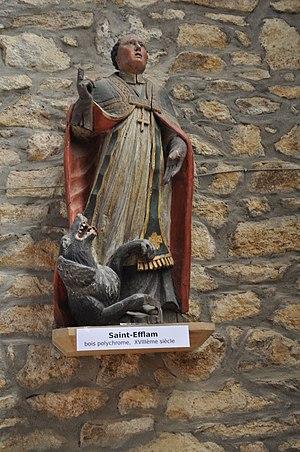
Eglise de Carnoët (22, Côtes d'Armor). Statue de,Saint Efflam, saint breton. Bois polychrome, XVIIIème.
Efflamm est le nom d'un saint breton semi-légendaire du Vᵉ siècle ainsi que la plage portent aussi son nom. Patron de Plestin-les-Grèves, où lui est dédié un gisant, il est fêté le 6 novembre.